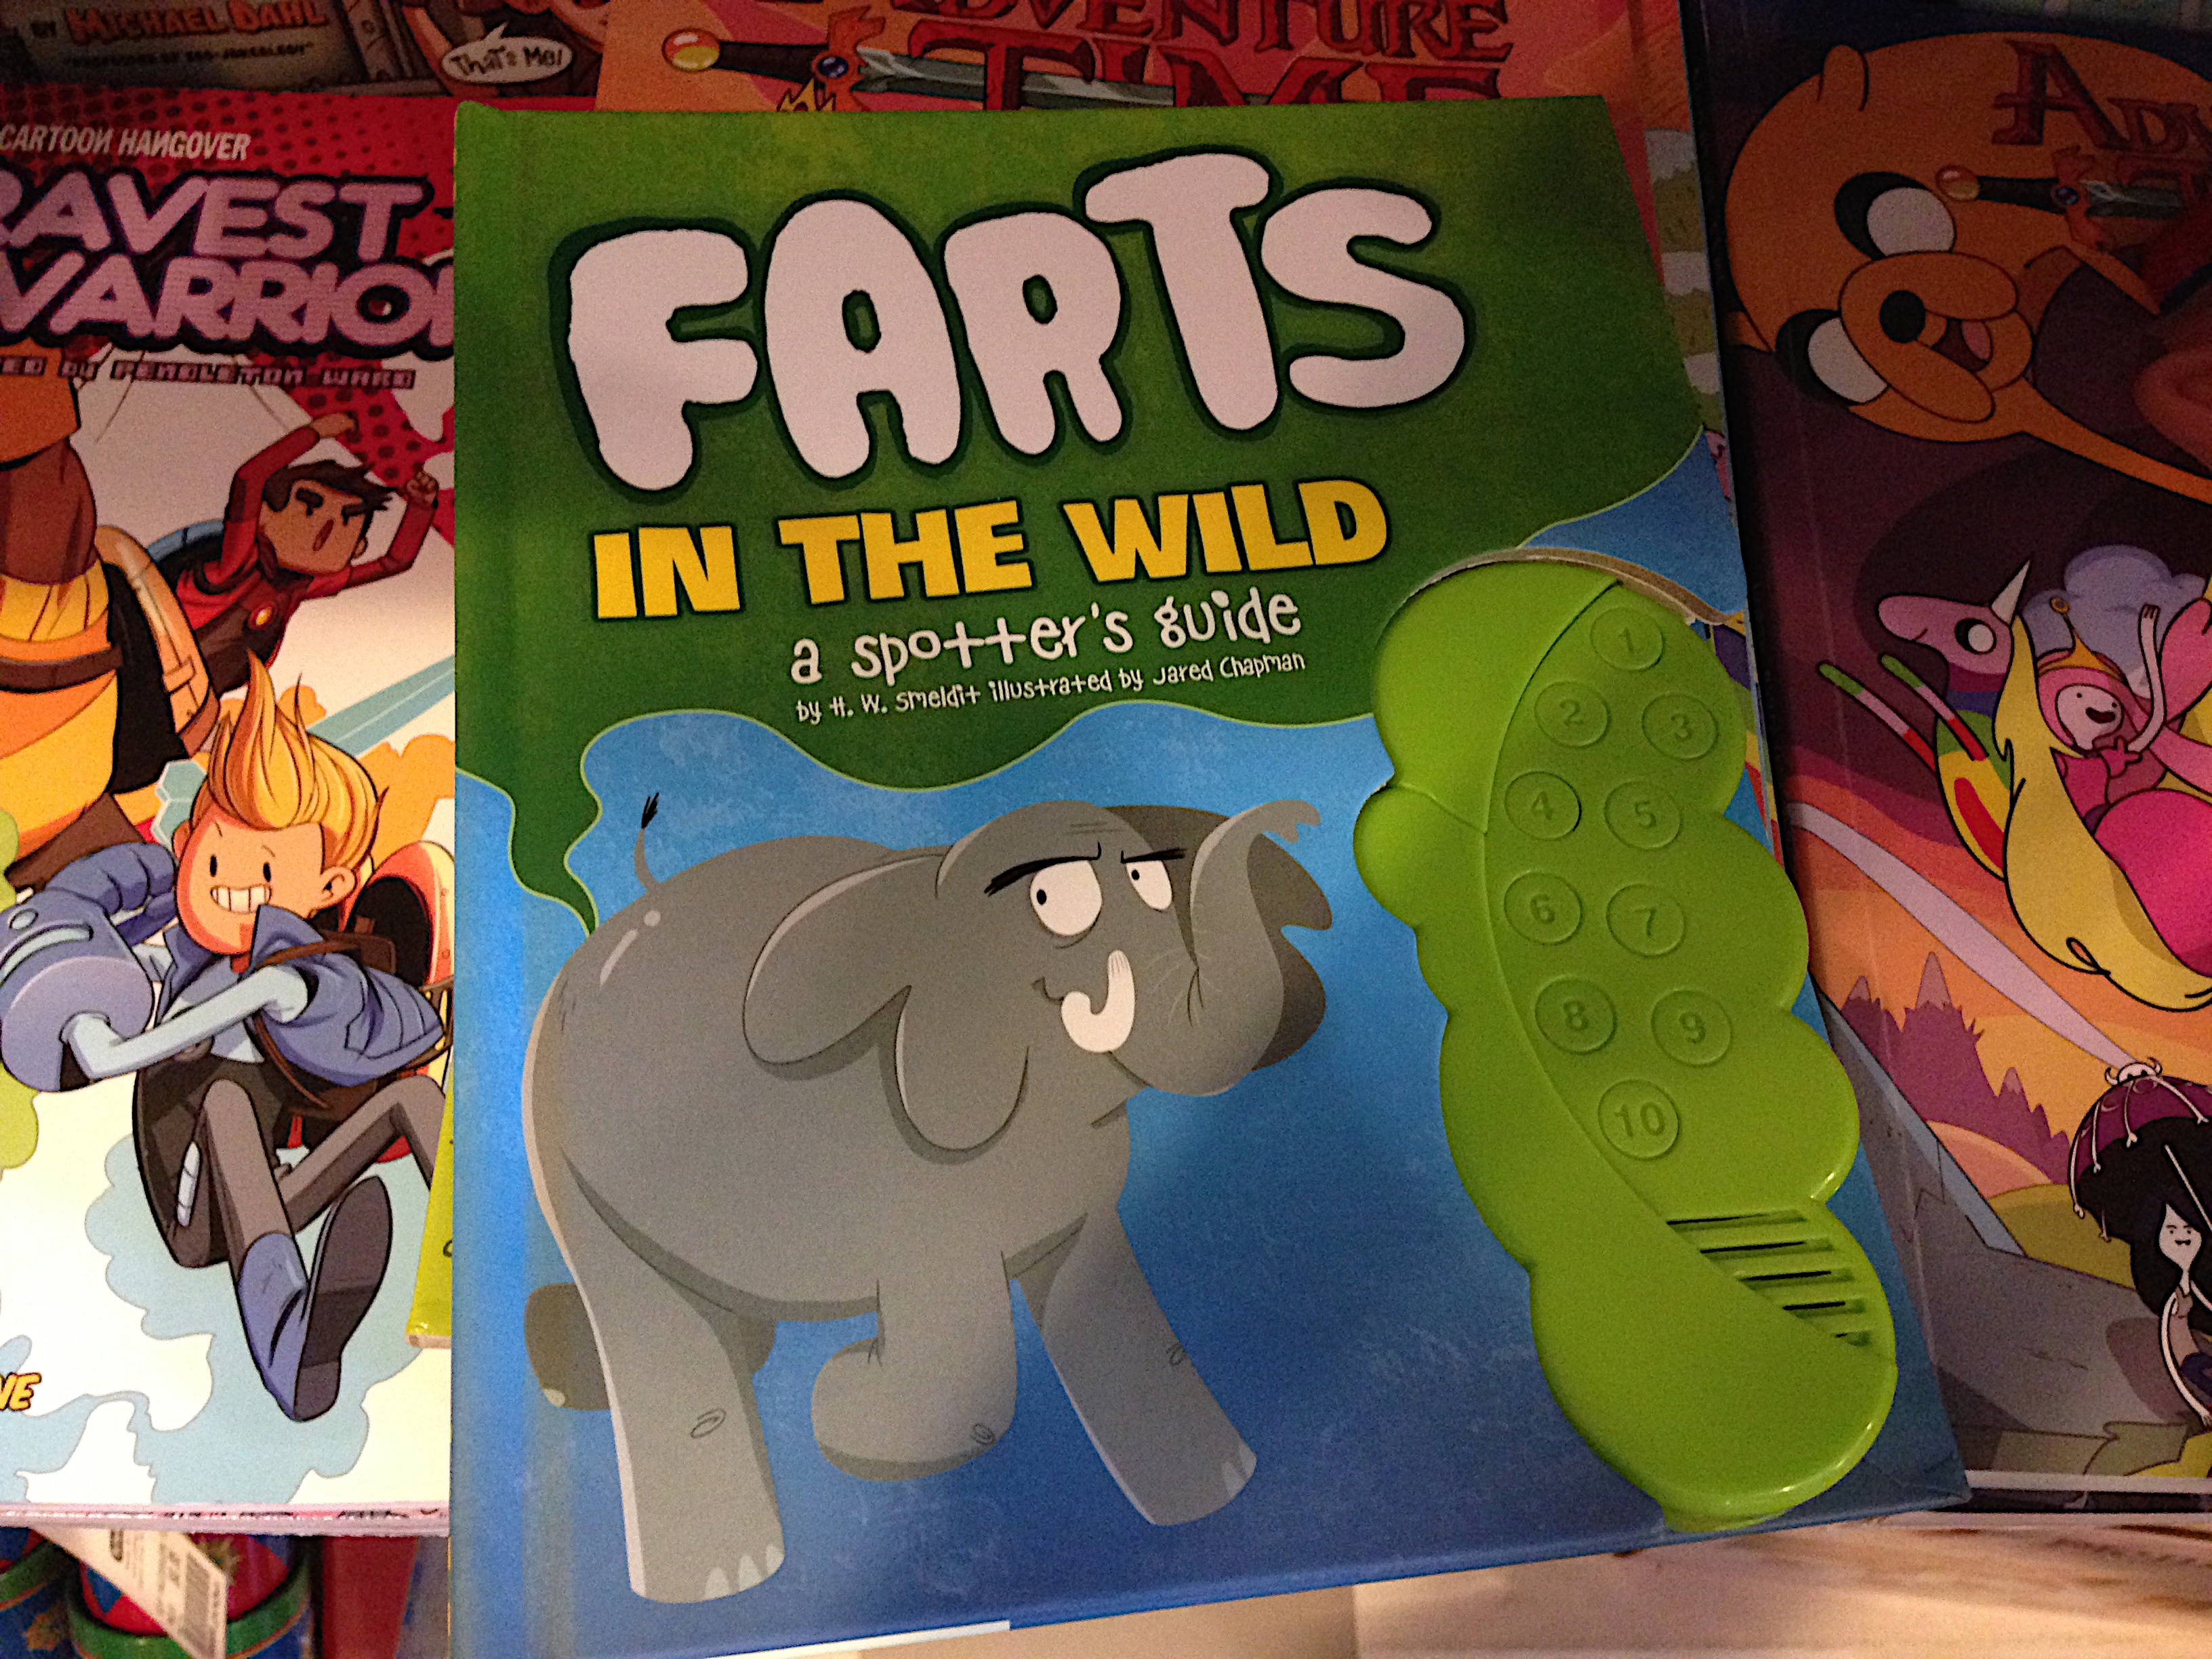
book, toy, fiction, illustration, rtwgimli, fart, comics, cartoon, comic book